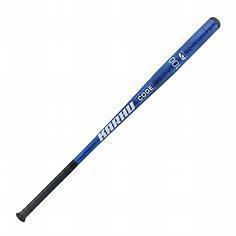
Brand: Karhu
Model: 100